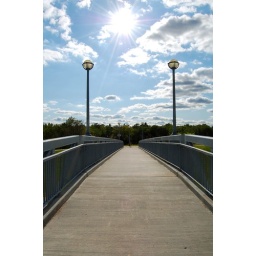
The walking bridge over the Charleswood Parkway.